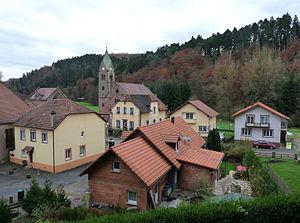
Eglise de Graufthal (commune d'Eschbourg, Bas-Rhin), vue depuis les maisons troglodytes
Graufthal, autrefois Krauffthal, est un écart de la commune d'Eschbourg situé dans le département du Bas-Rhin, en région Grand Est.
Eschbourg est une commune française située dans le département du Bas-Rhin, en région Grand Est.